Anmitsu Hime

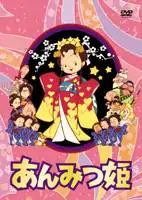
Cover of the second DVD box for the anime

is a manga series by Shosuke Kurakane. The original manga was serialized between 1949 and 1955. In 1986, Izumi Takemoto retold the original manga series, releasing it under the same title and simultaneously with the anime adaptation.